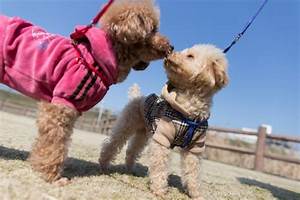
Label: dog